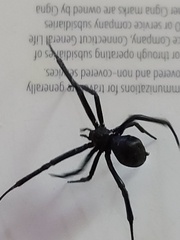
Species: Lactrodectus_hesperus